Container port design process

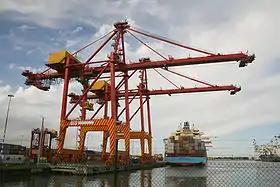
waterside container crane in container terminal

The consideration of equipment includes plans for procurement and construction of terminal facilities to implement the function of the terminal. Equipment involved in the detailed design includes container cranes which can be identified by mode: Rail Mounted Quay Crane (RMQC) or Ship to Shore (STS) Crane; and inter-modal container transport facilities used for storage areas such as Reach Stackers, Tractor-Trailer Units (TTUs) and Vehicles.